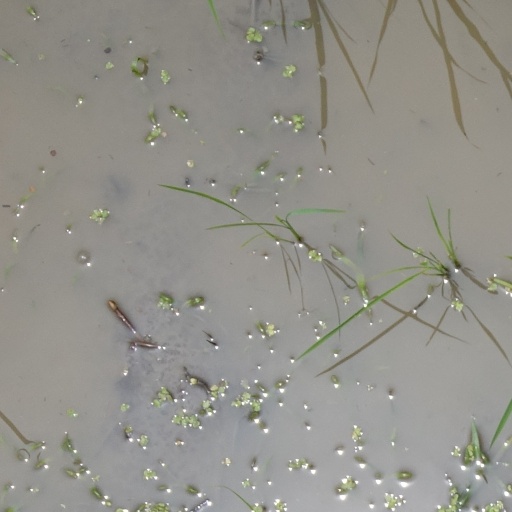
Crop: rice